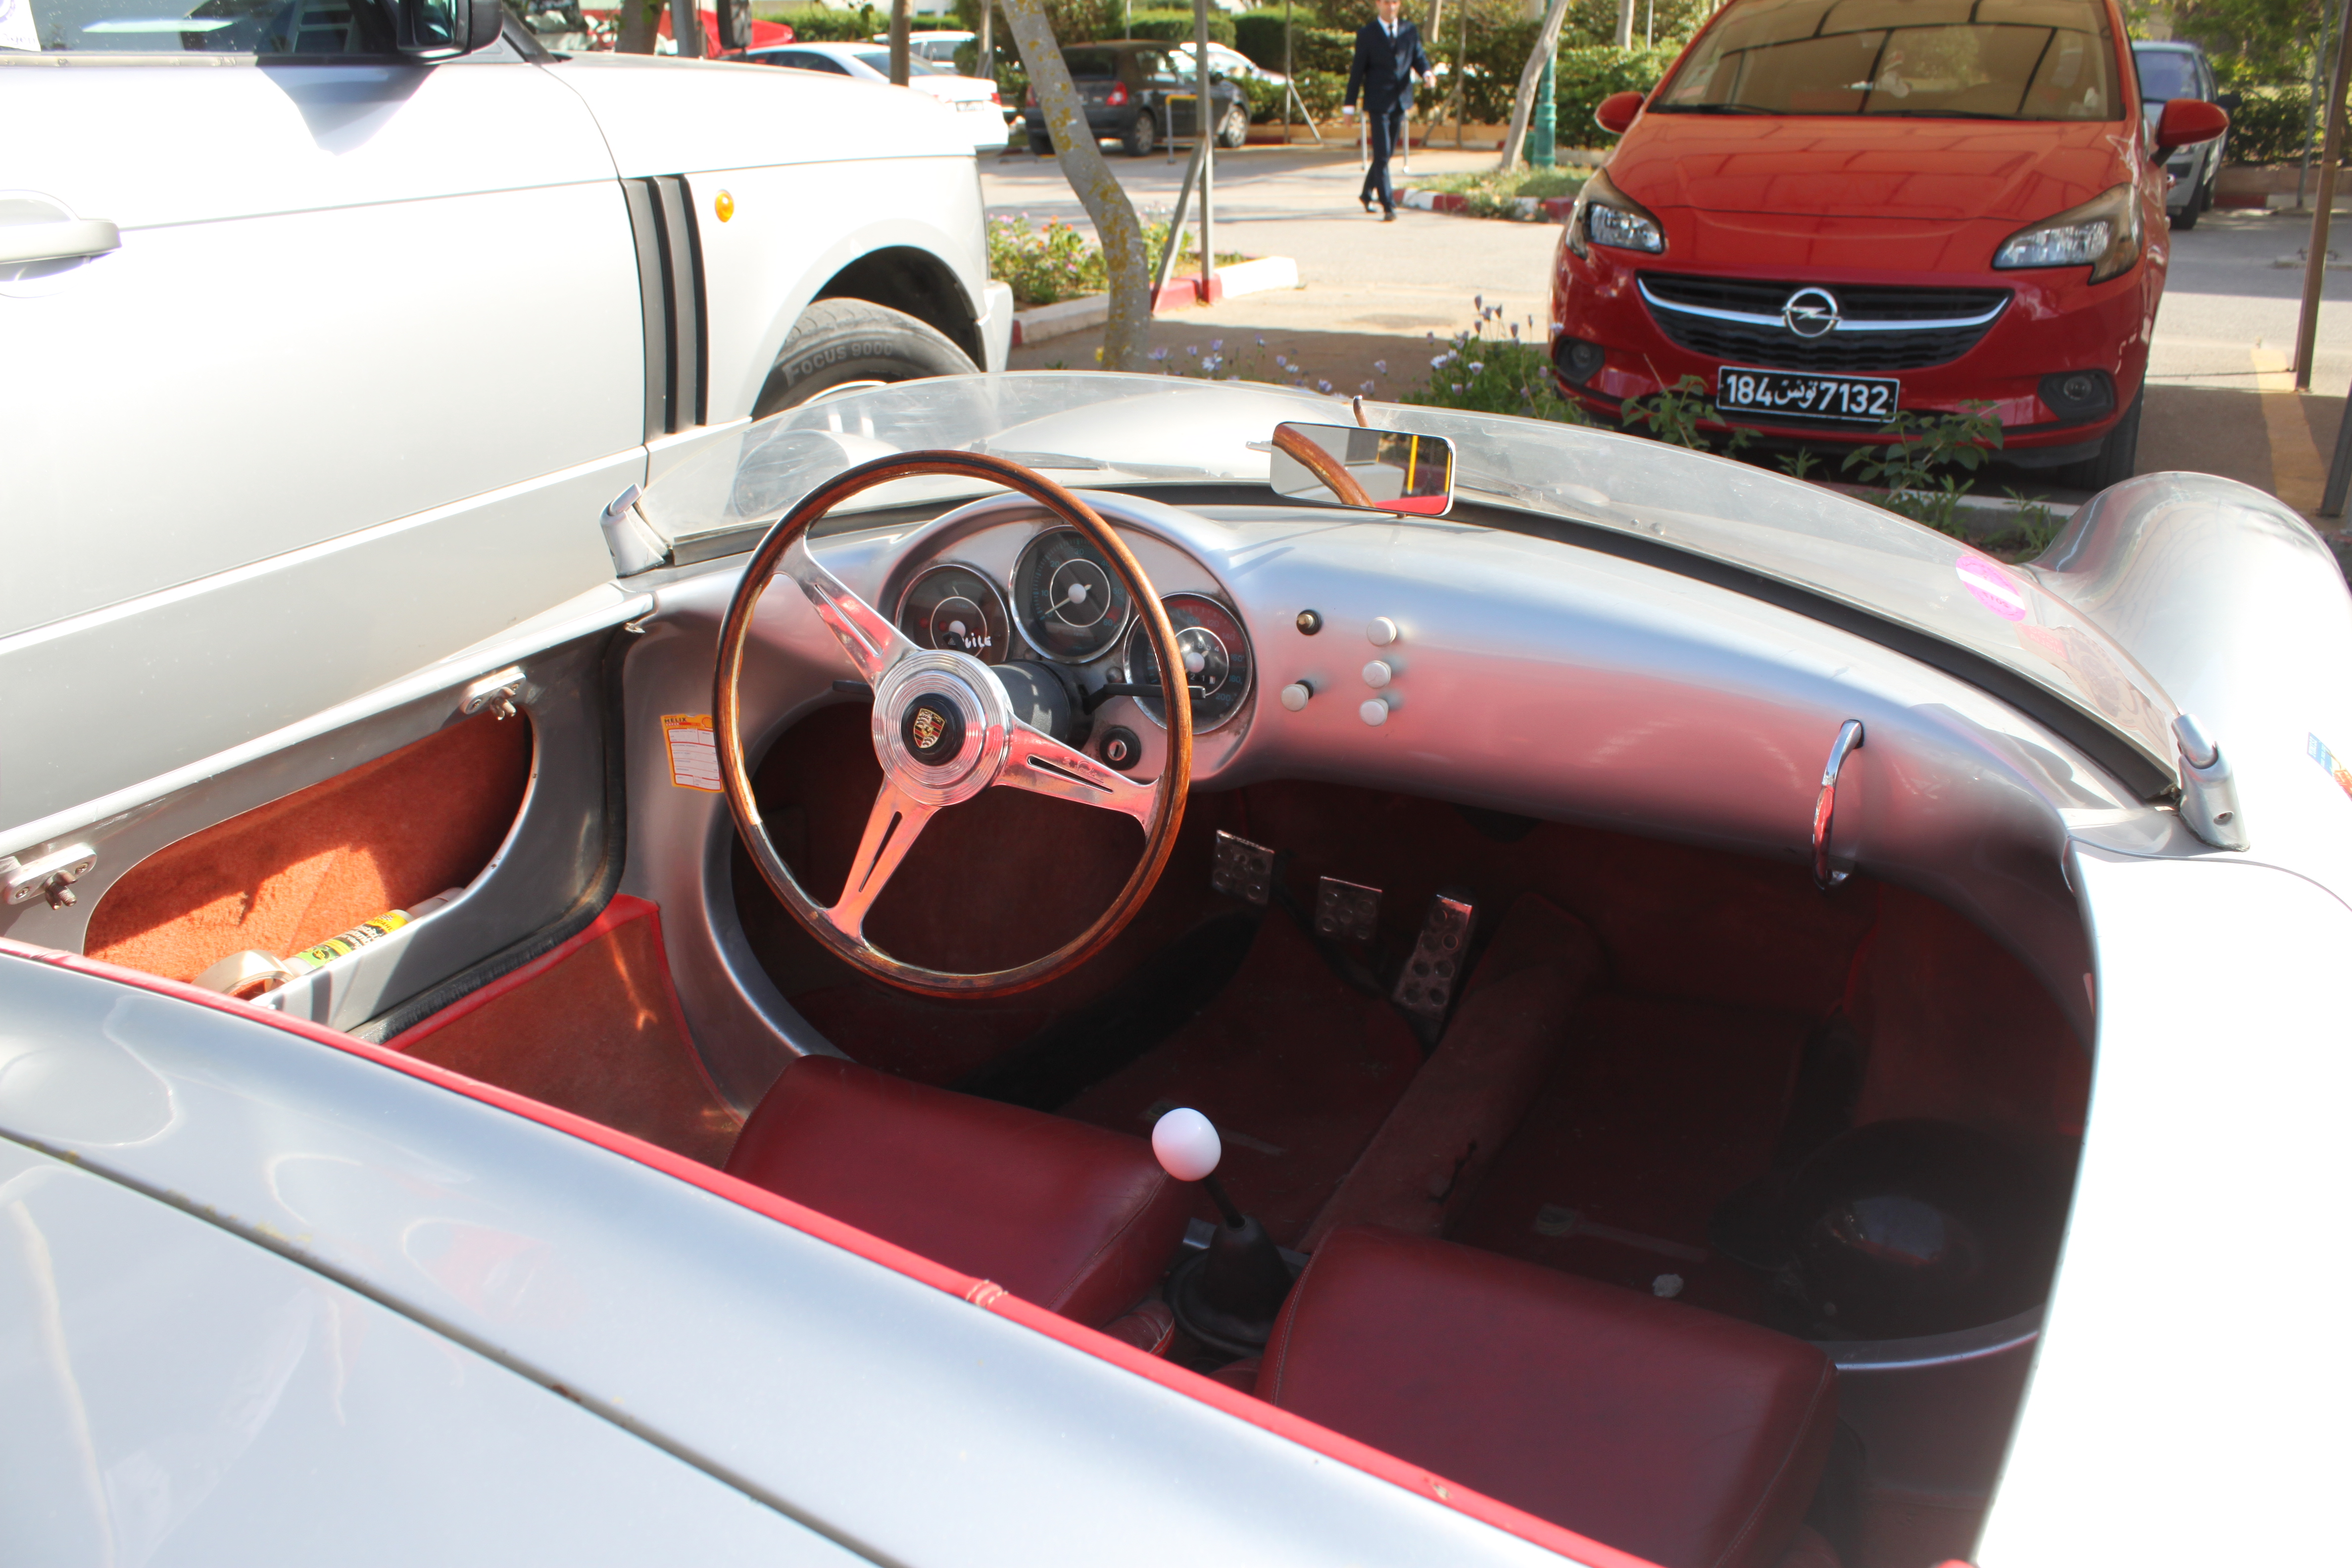
Chevrolet Dale Earnhardt Auto Show, Air Wing, American Muscle Car, auto, car, Auto Photography, Automotive Portrait, Bad Ass Car, car photo, car photography, Car Portrait, auto show, car wing, Catawba County, Catawba County NC, Catawba County North Carolina, Dale Earnhardt Chevrolet, depth of field, dodge, Dodge Viper ACR, exotic car, fast car, FCA, Fourth Generation Viper, green car, hot rod, muscle car, NC Car Show, North Carolina Car Show, performance car, Phase ZB II, race car, sports car, Street Legal, super car, The Dale Earnhardt Chevrolet Auto Show, Topaz Filter, Topaz Simplify, Topaz Software, vehicle, Viper ACR, World Cars, motor vehicle, automotive design, worm viper, Automobile exterior, computer, wallpaper, city car, wheel, compact car, luxury vehicle, land vehicle, classic car, antique car, center console, classic, steering wheel, vintage car, coupe